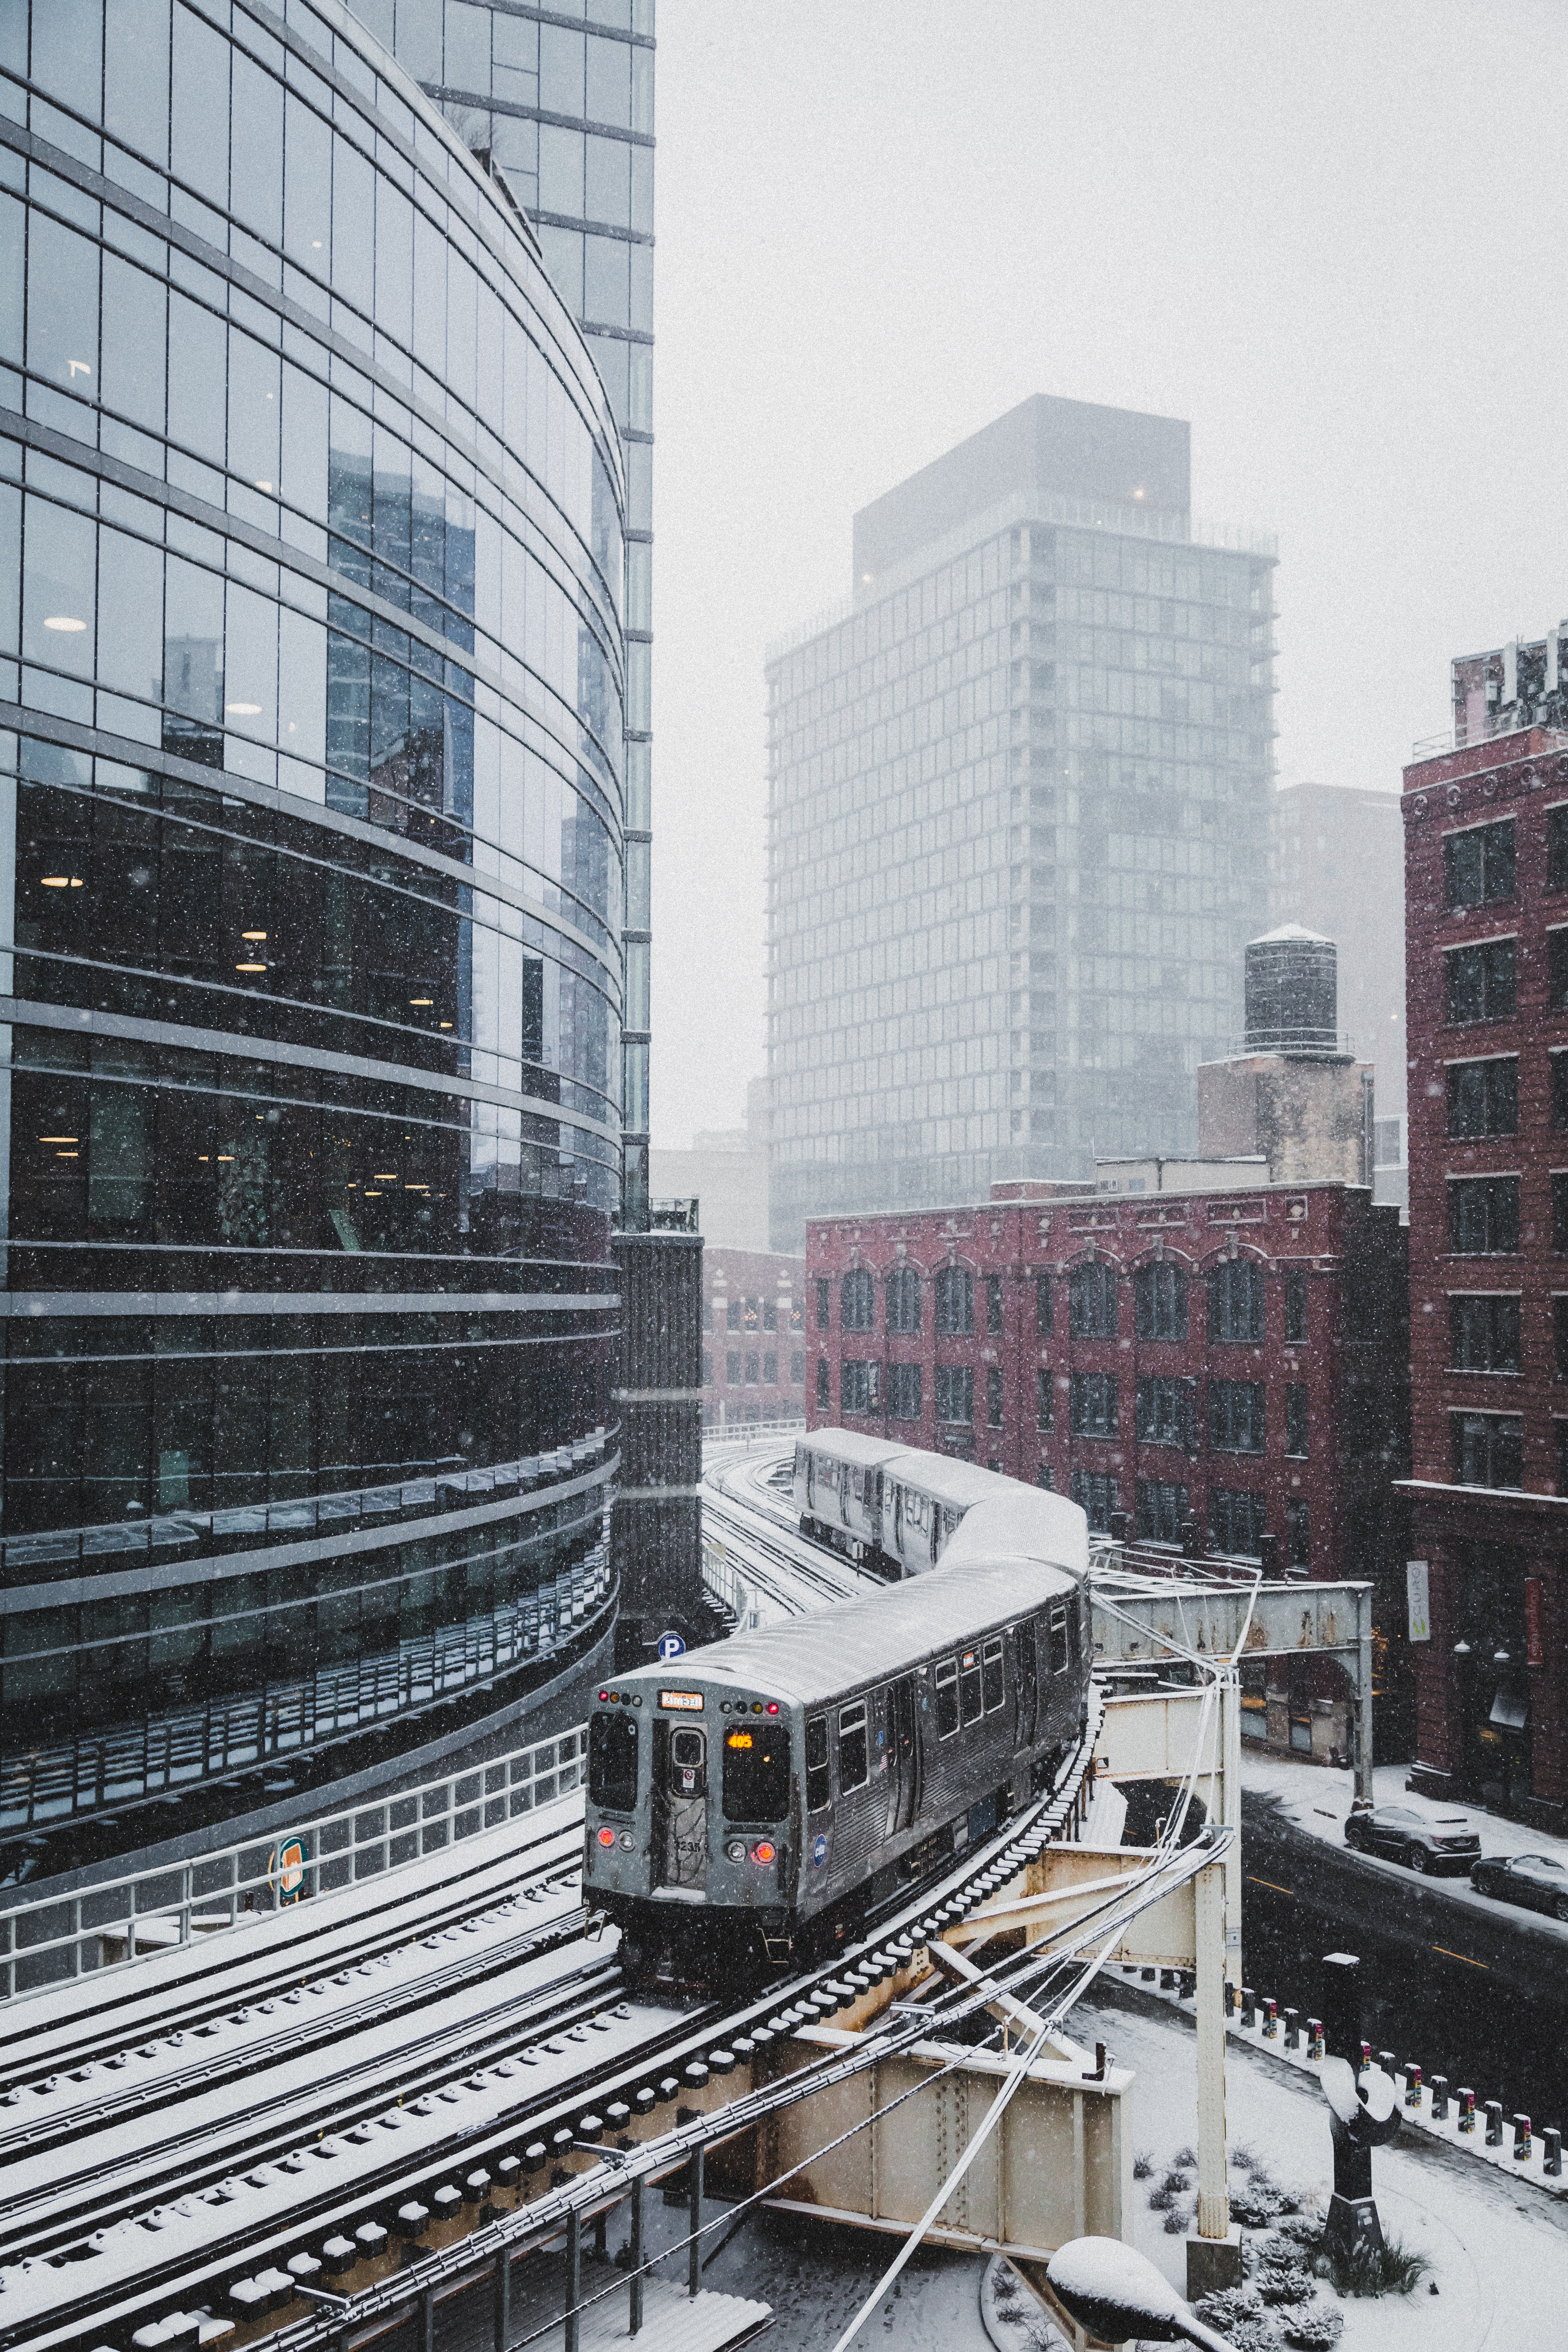
transport, metropolitan area, urban area, metropolis, city, snow, architecture, human settlement, mode of transport, building, downtown, skyscraper, vehicle, public transport, track, cityscape, metro, winter, tower block, train, mixed use, rolling stock, railway, commercial building, winter storm, tram, street, train station, urban design, precipitation